Colony collapse disorder

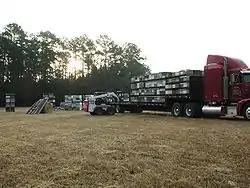
Moving spring bees from South Carolina to Maine for blueberry pollination

Since U.S. beekeeper Nephi Miller first began moving his hives to different areas of the country in the winter of 1908, migratory beekeeping has become widespread in America. Bee rental for pollination is a crucial element of U.S. agriculture, which could not produce anywhere near its current levels with native pollinators alone. U.S. beekeepers collectively earn much more from renting their bees out for pollination than they do from honey production.